Nuclear power in Poland

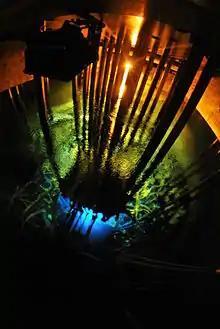
Inside of the Maria reactor core, located in Świerk-Otwock near Warsaw

Poland currently operates a single research reactor, Maria. It has no operational nuclear reactors for power production, but is to start construction of a plant with three Westinghouse AP1000 reactors in 2026 that was originally planned to be completed in 2033-2036 but is currently expected to only be finished by 2040, and is also intending to build small modular reactors.